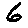
Label: 6